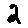
Label: 2